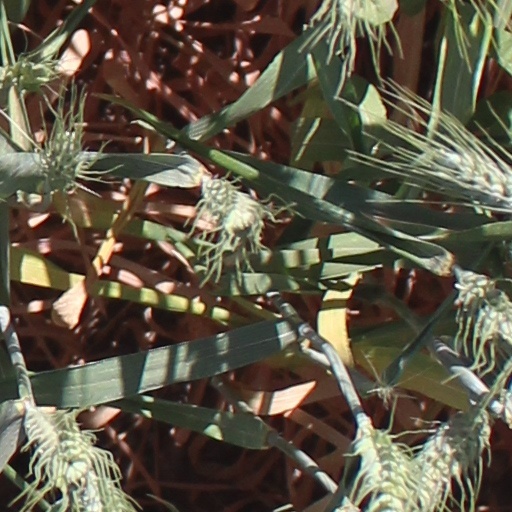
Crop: wheat